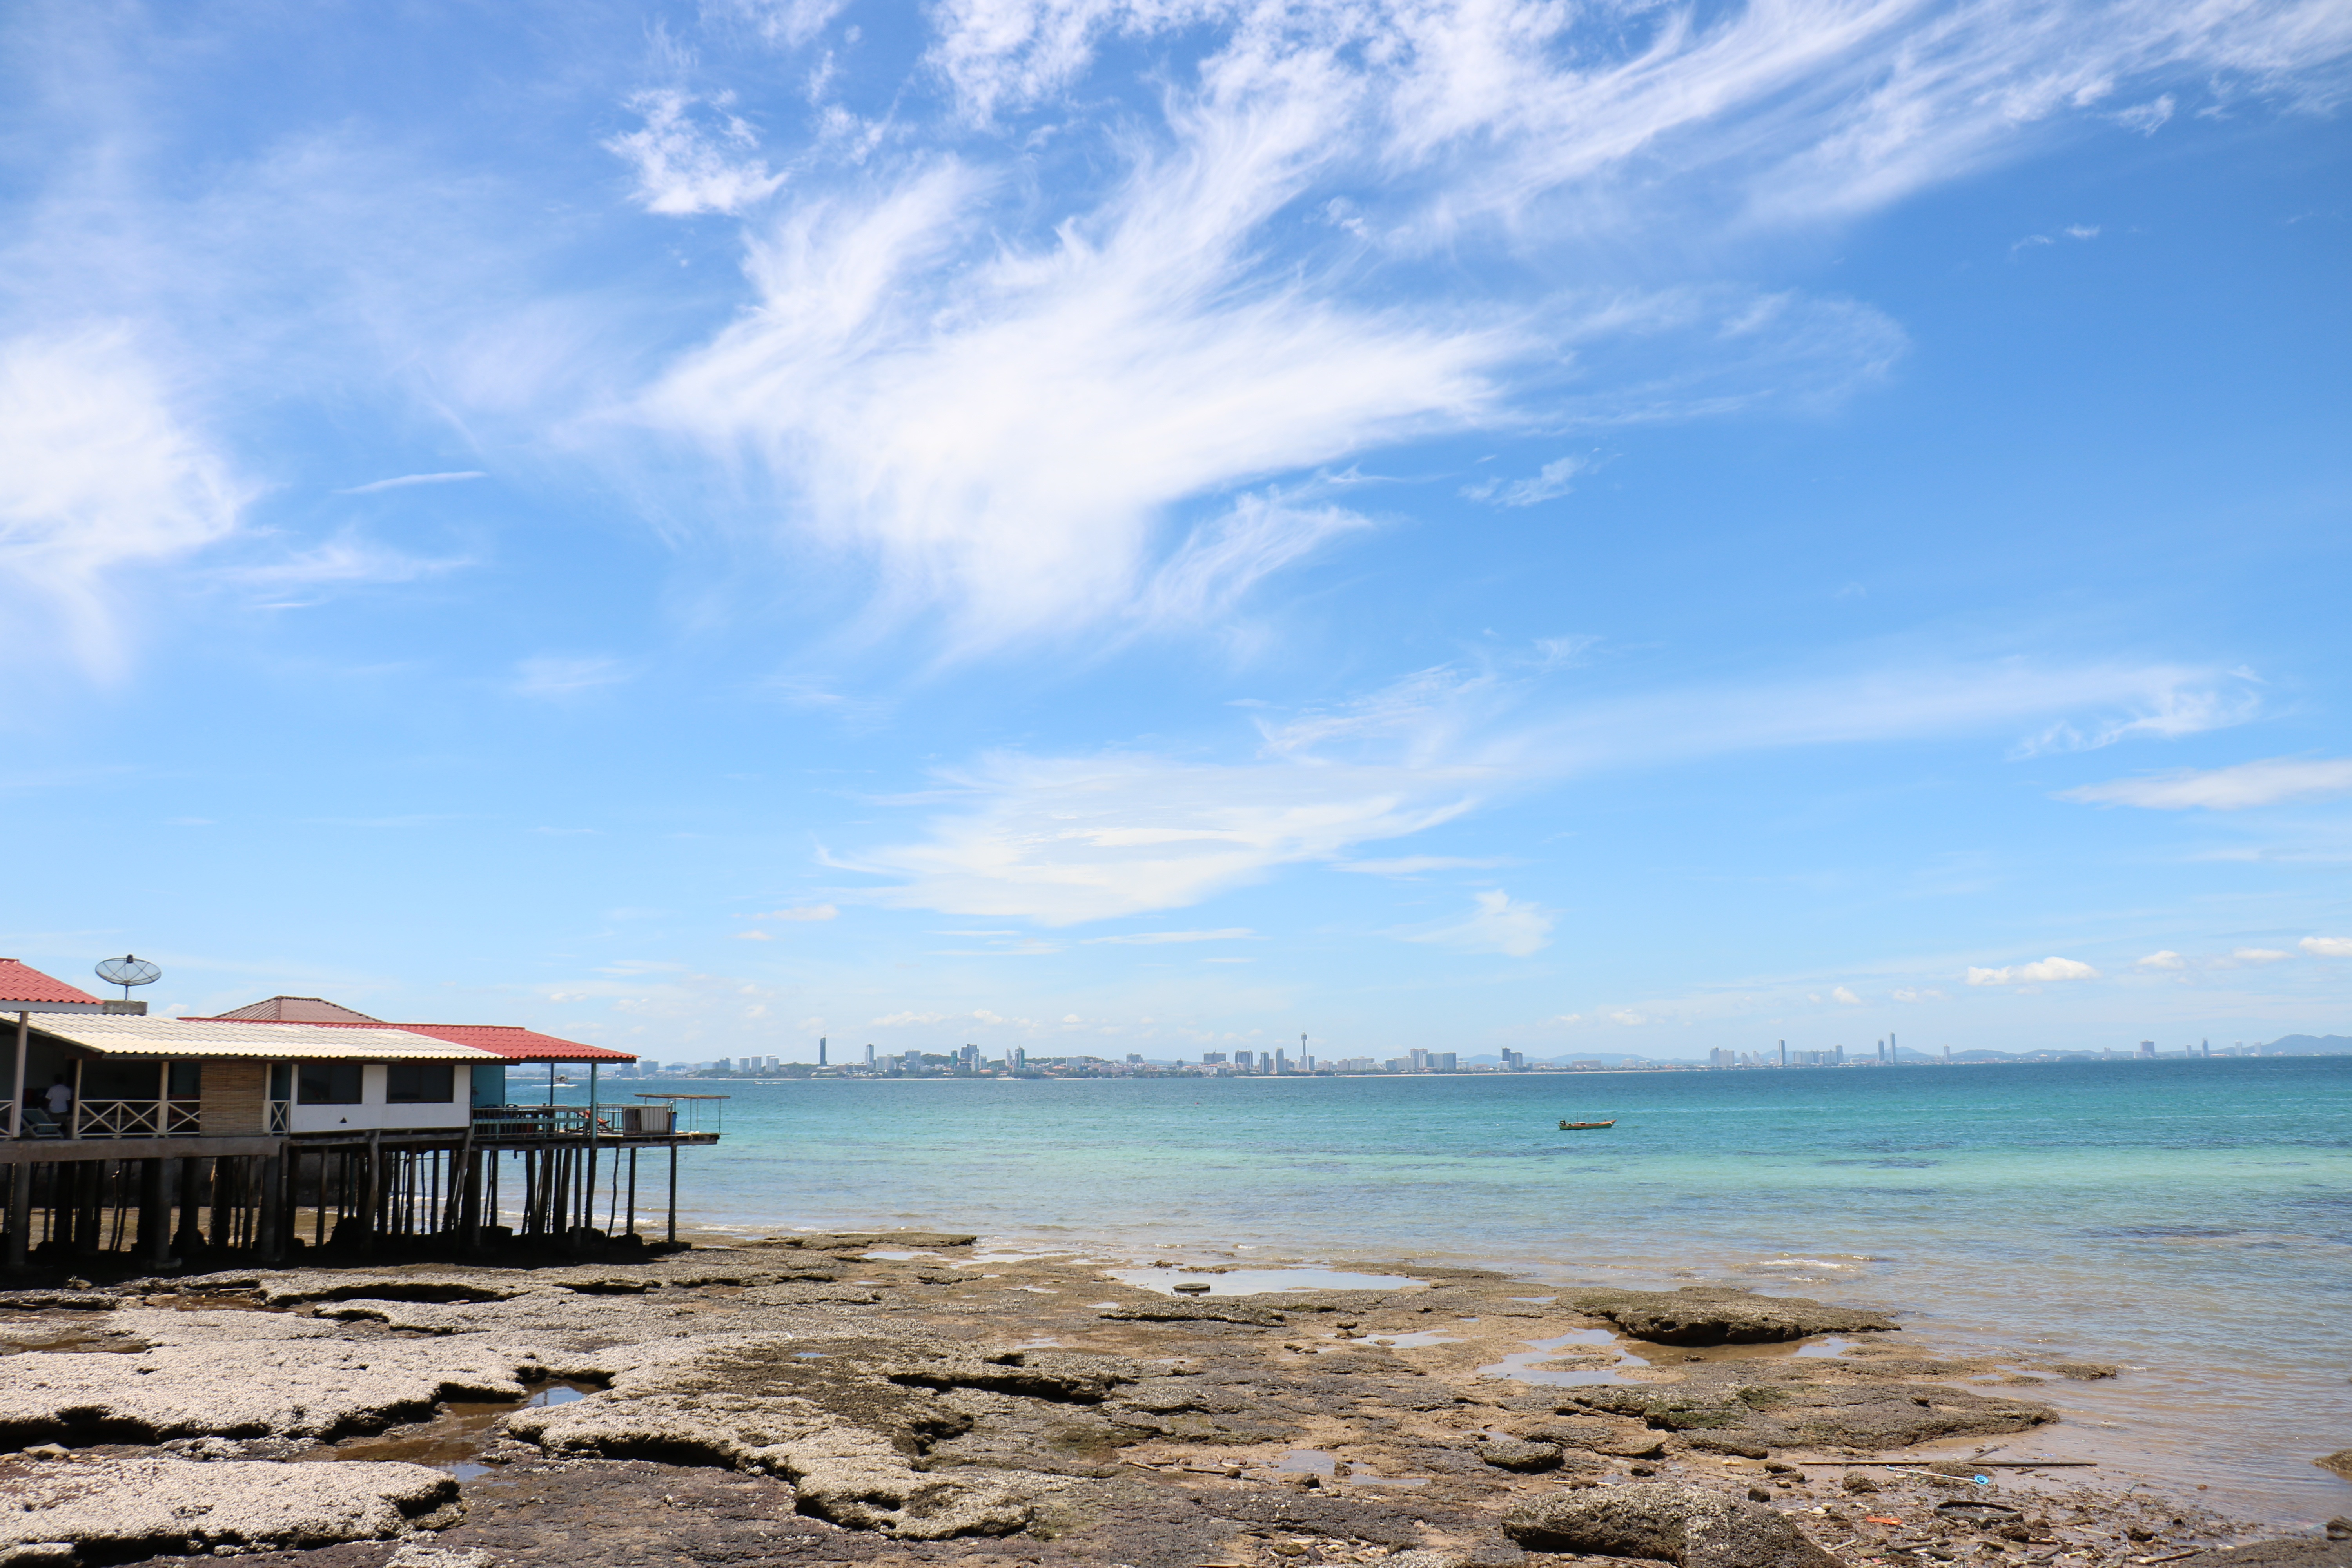
beach, sea, coast, sand, ocean, horizon, cloud, sky, shore, wave, vacation, travel, bay, thailand, body of water, pattaya, kolan, wind wave